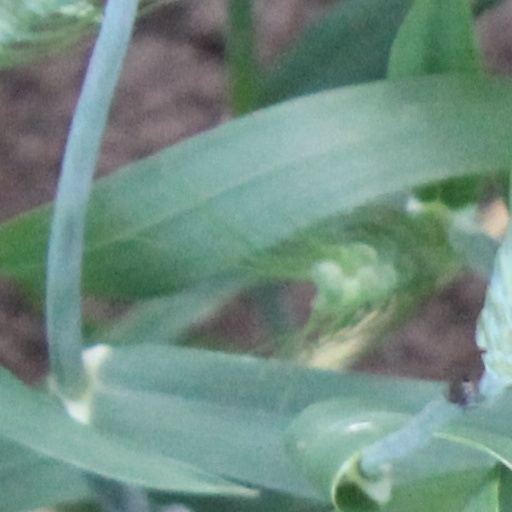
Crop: wheat